Question: What is this?
Tambaya: Menene wannan?
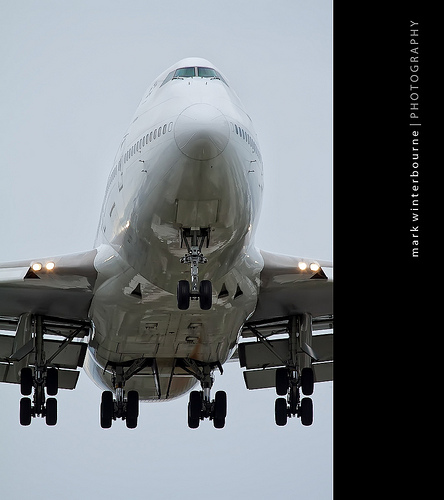
Answer: Plane.
Amsa: Jirgin sama.